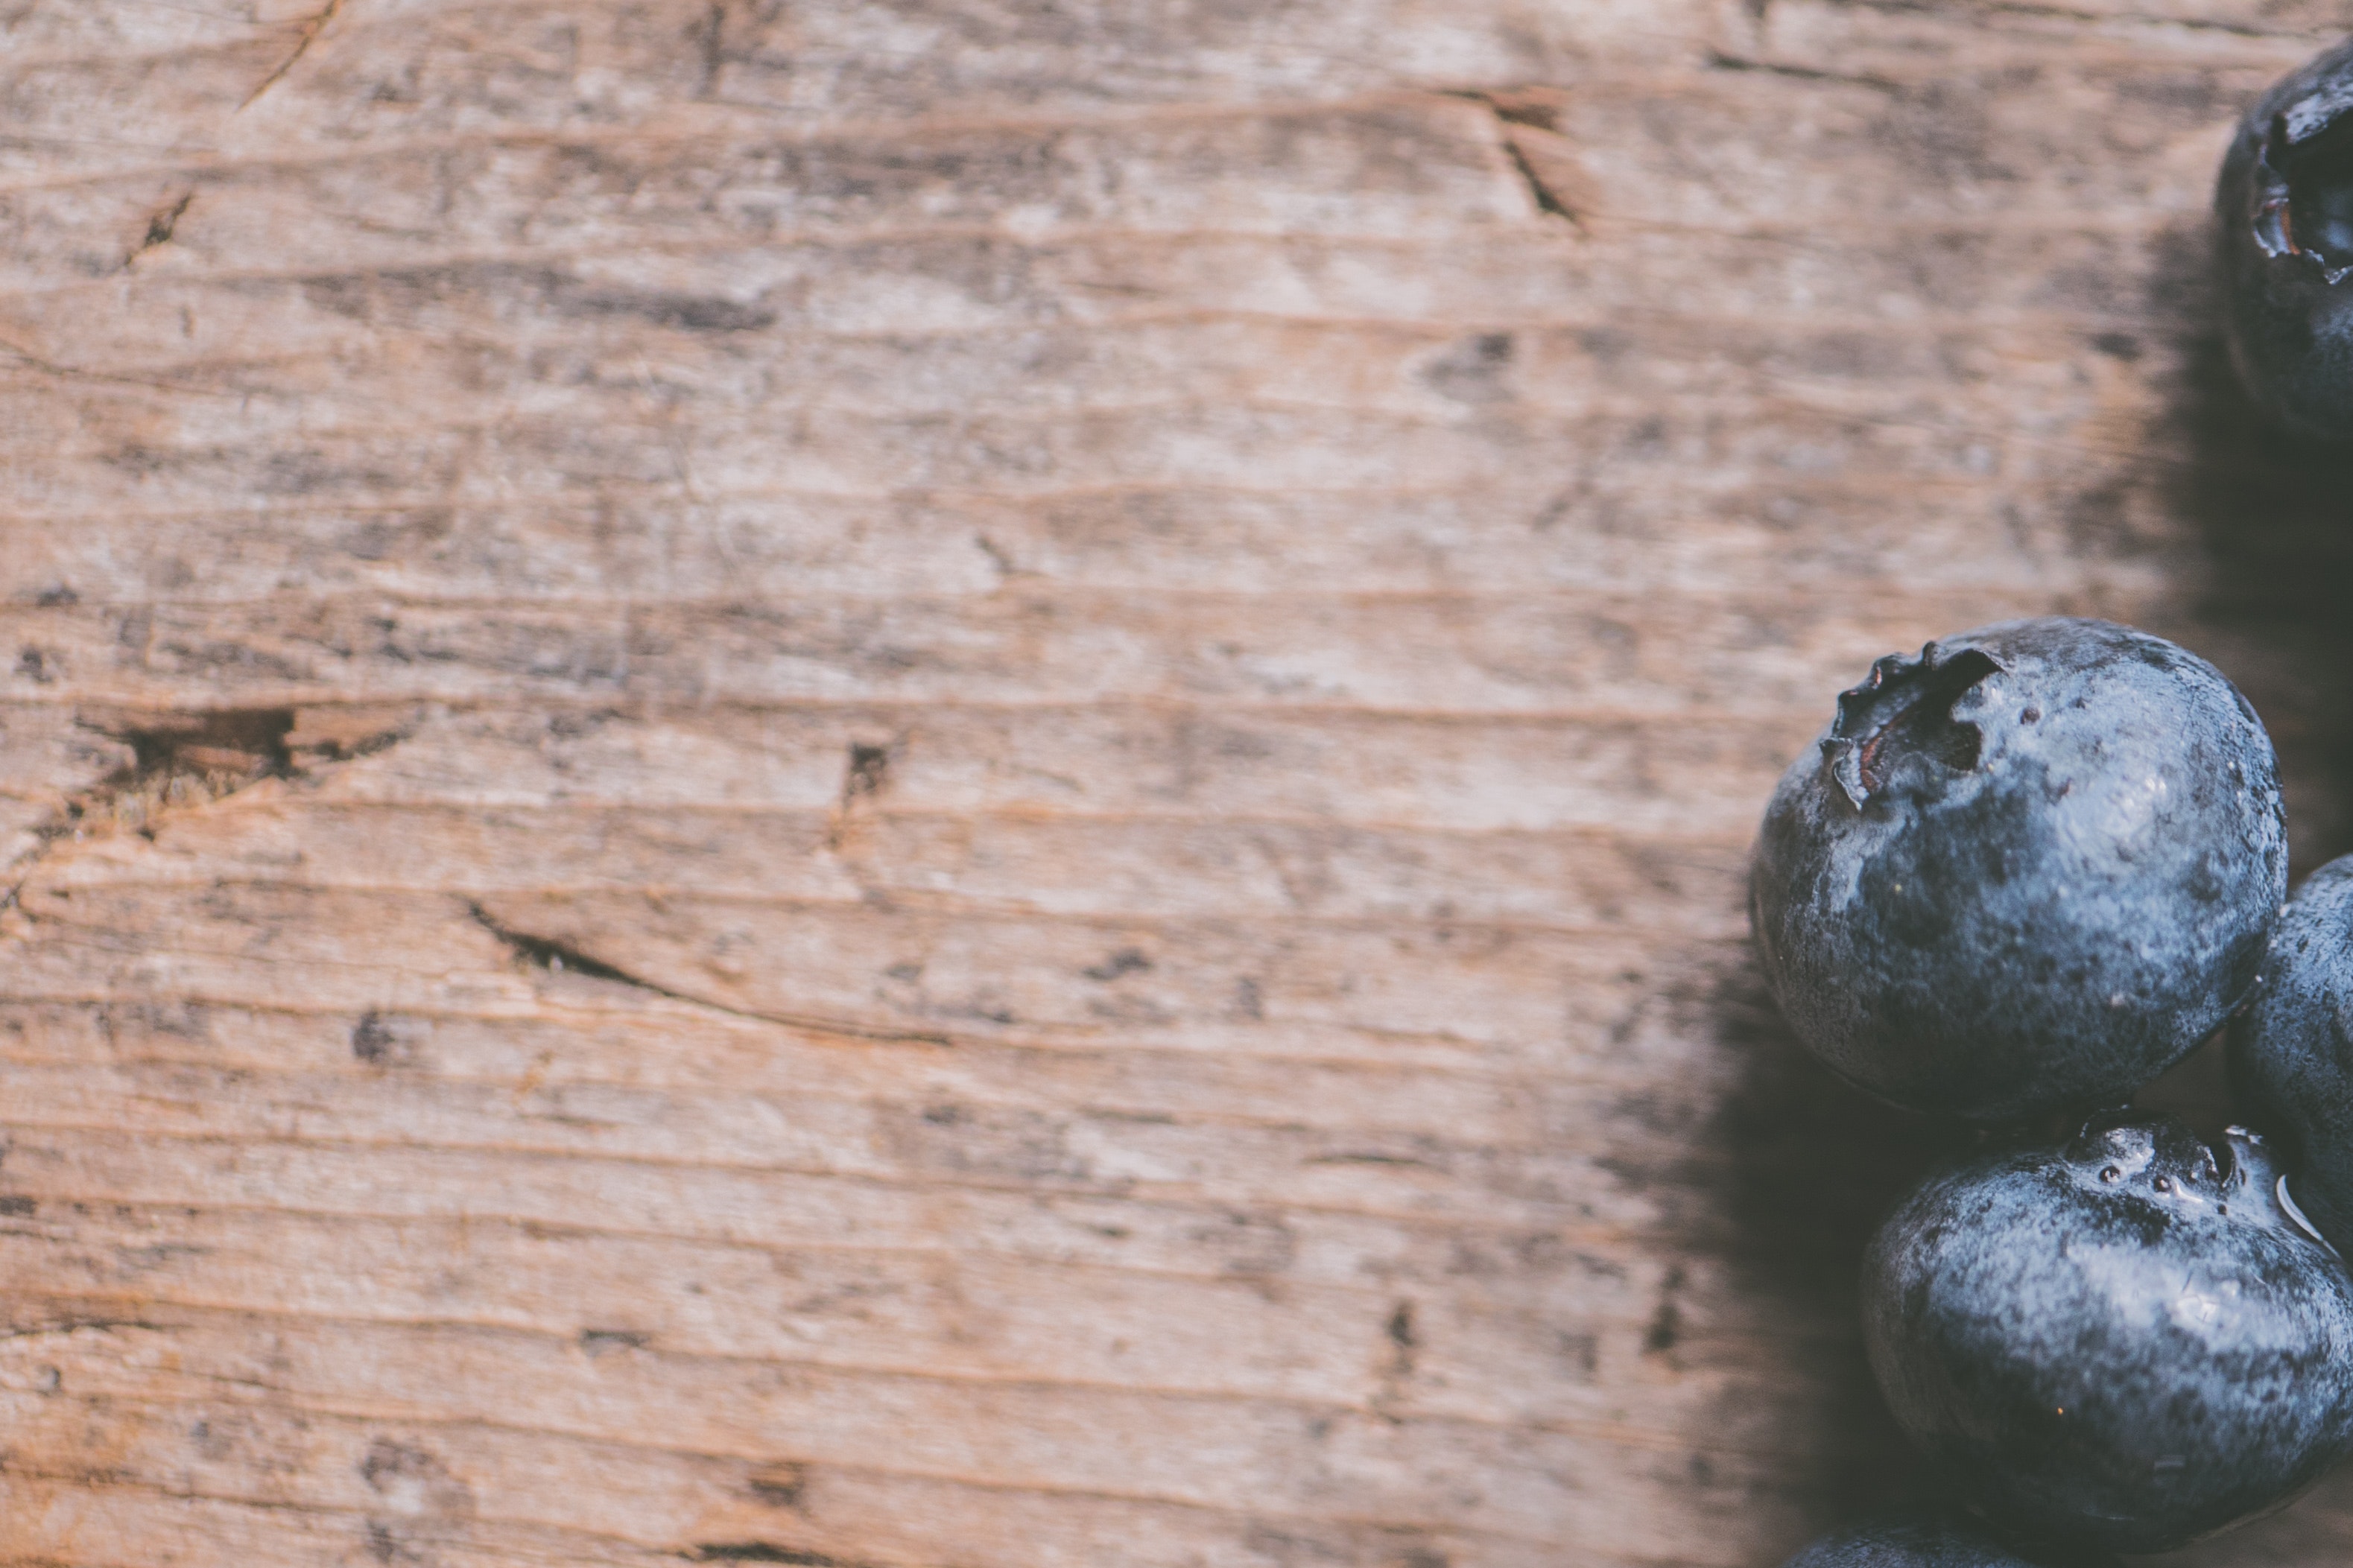
wood, rock, organism, tree, plant